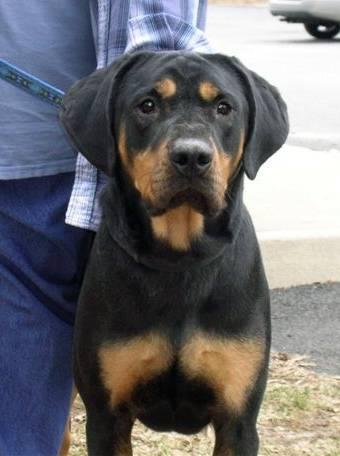
dog